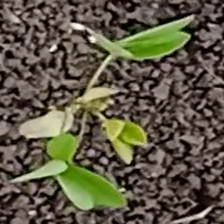
Weed species: Asian_Pigeonwings_(Clitoria Ternatea)